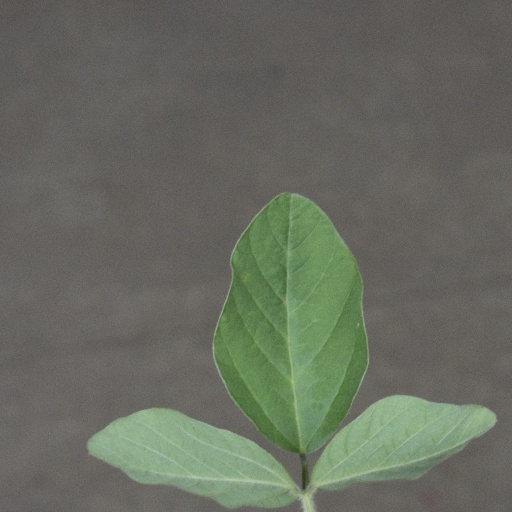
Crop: soybean